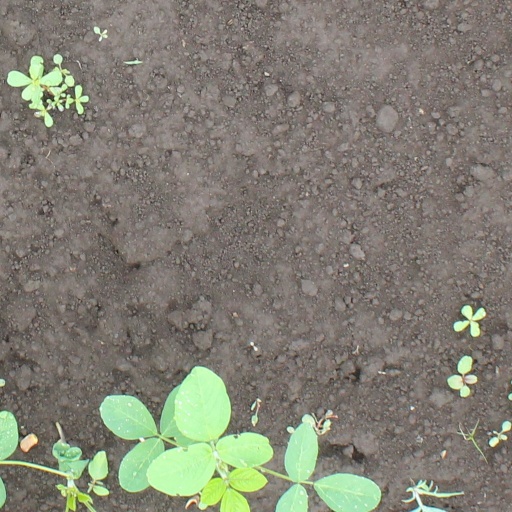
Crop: soybean